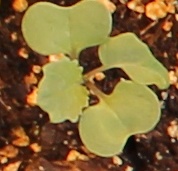
Label: Canola